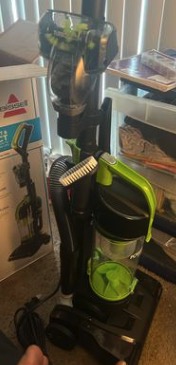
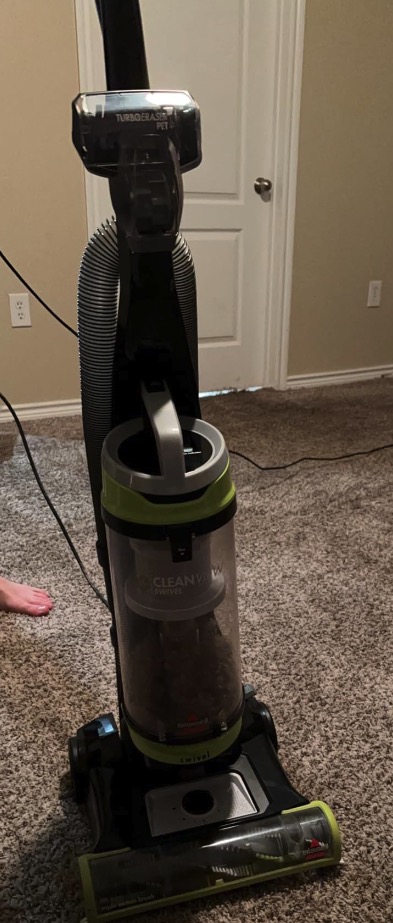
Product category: items_vacuum
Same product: no